First Presbyterian Church (Cleveland, Tennessee)

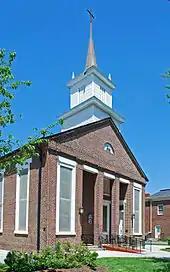

The church was built in 1856 and is the oldest extant church building in Cleveland. It was damaged by military activity during the American Civil War; some of the musket balls that were fired into the steeple are still embedded there. It was added to the National Register of Historic Places in 1986.